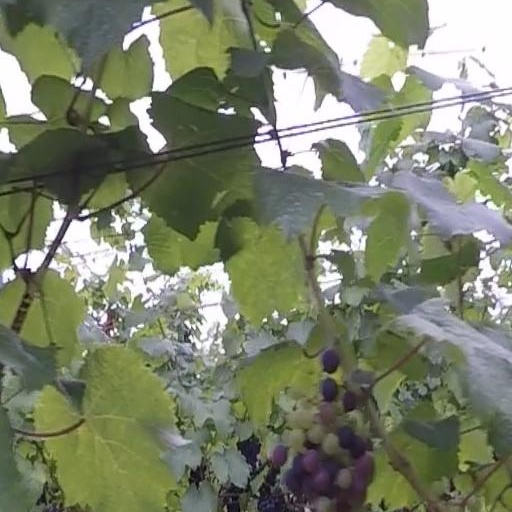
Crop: grape